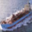
Label: ship